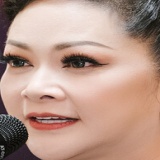
ca sĩ Như Quỳnh